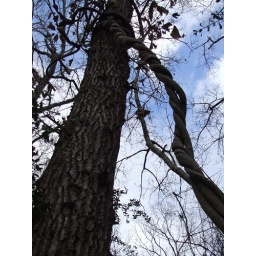
A vine tree that found another tree to grow around with the pretty blue sky above